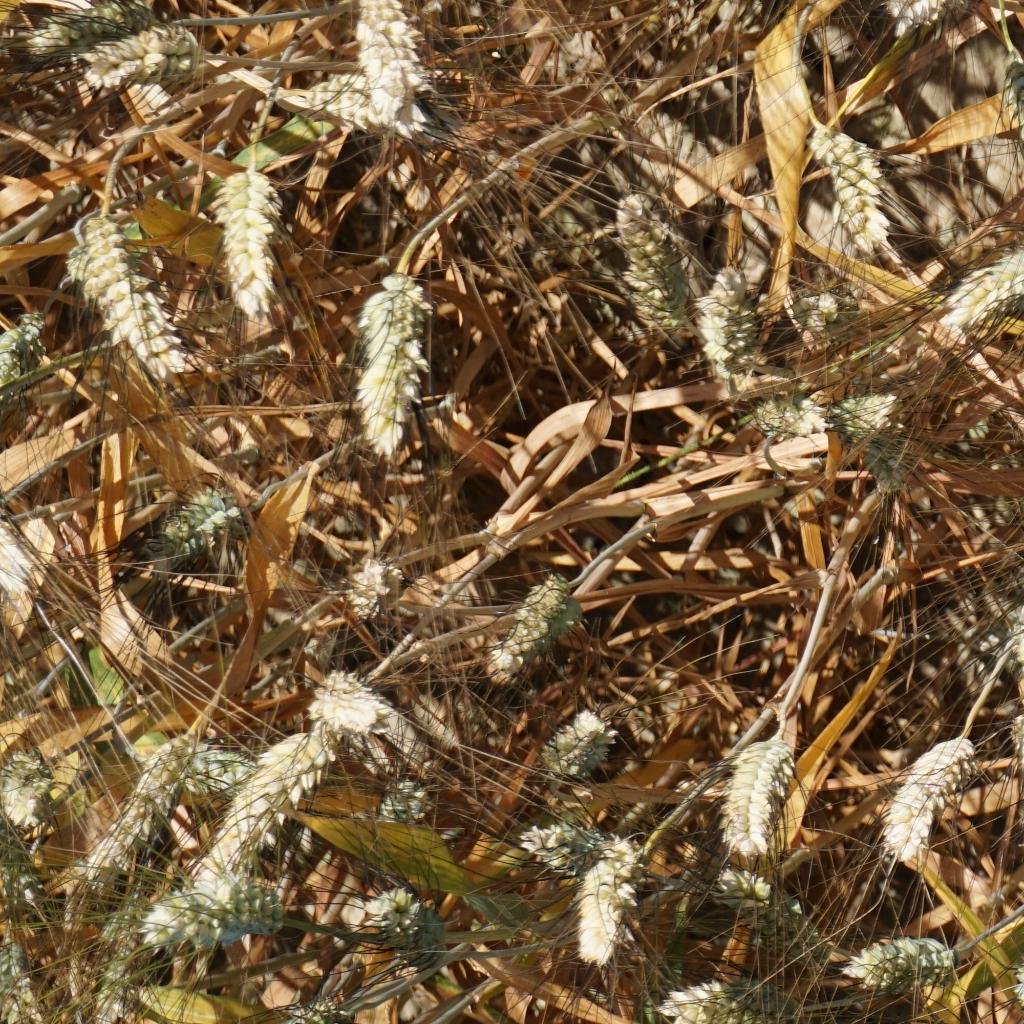
Country: France
Location: Gréoux
Wheat development stage: Filling - Ripening